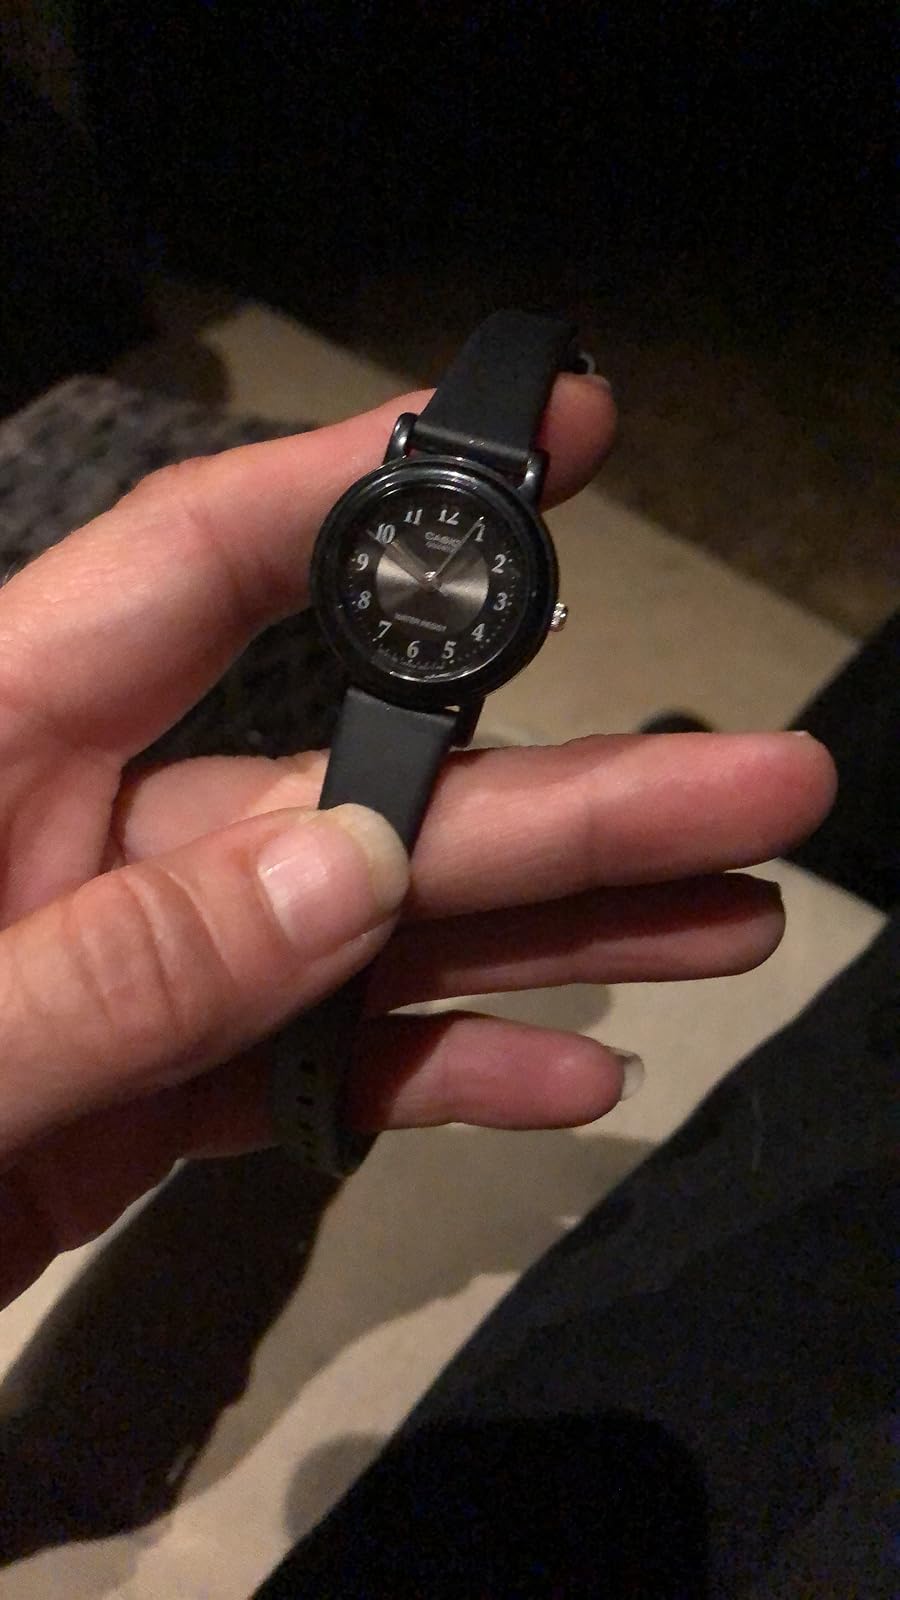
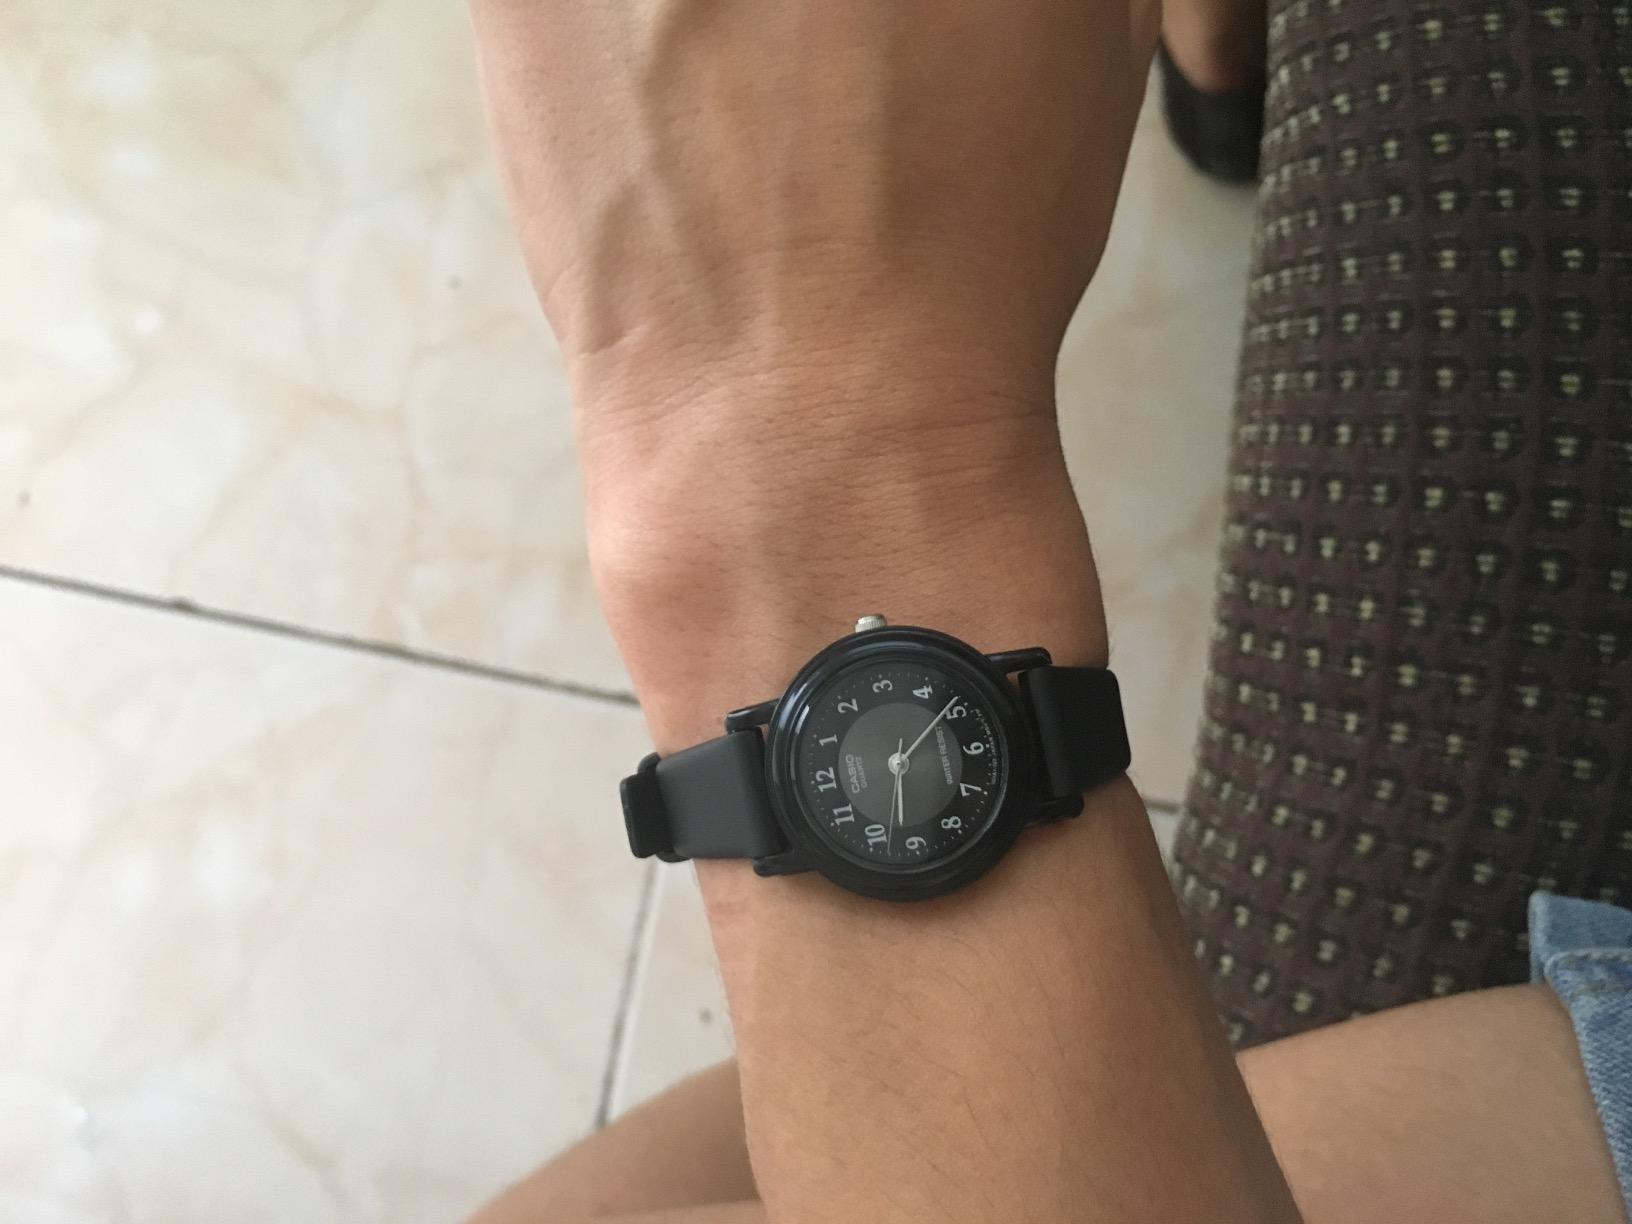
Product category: accessories_watch
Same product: yes